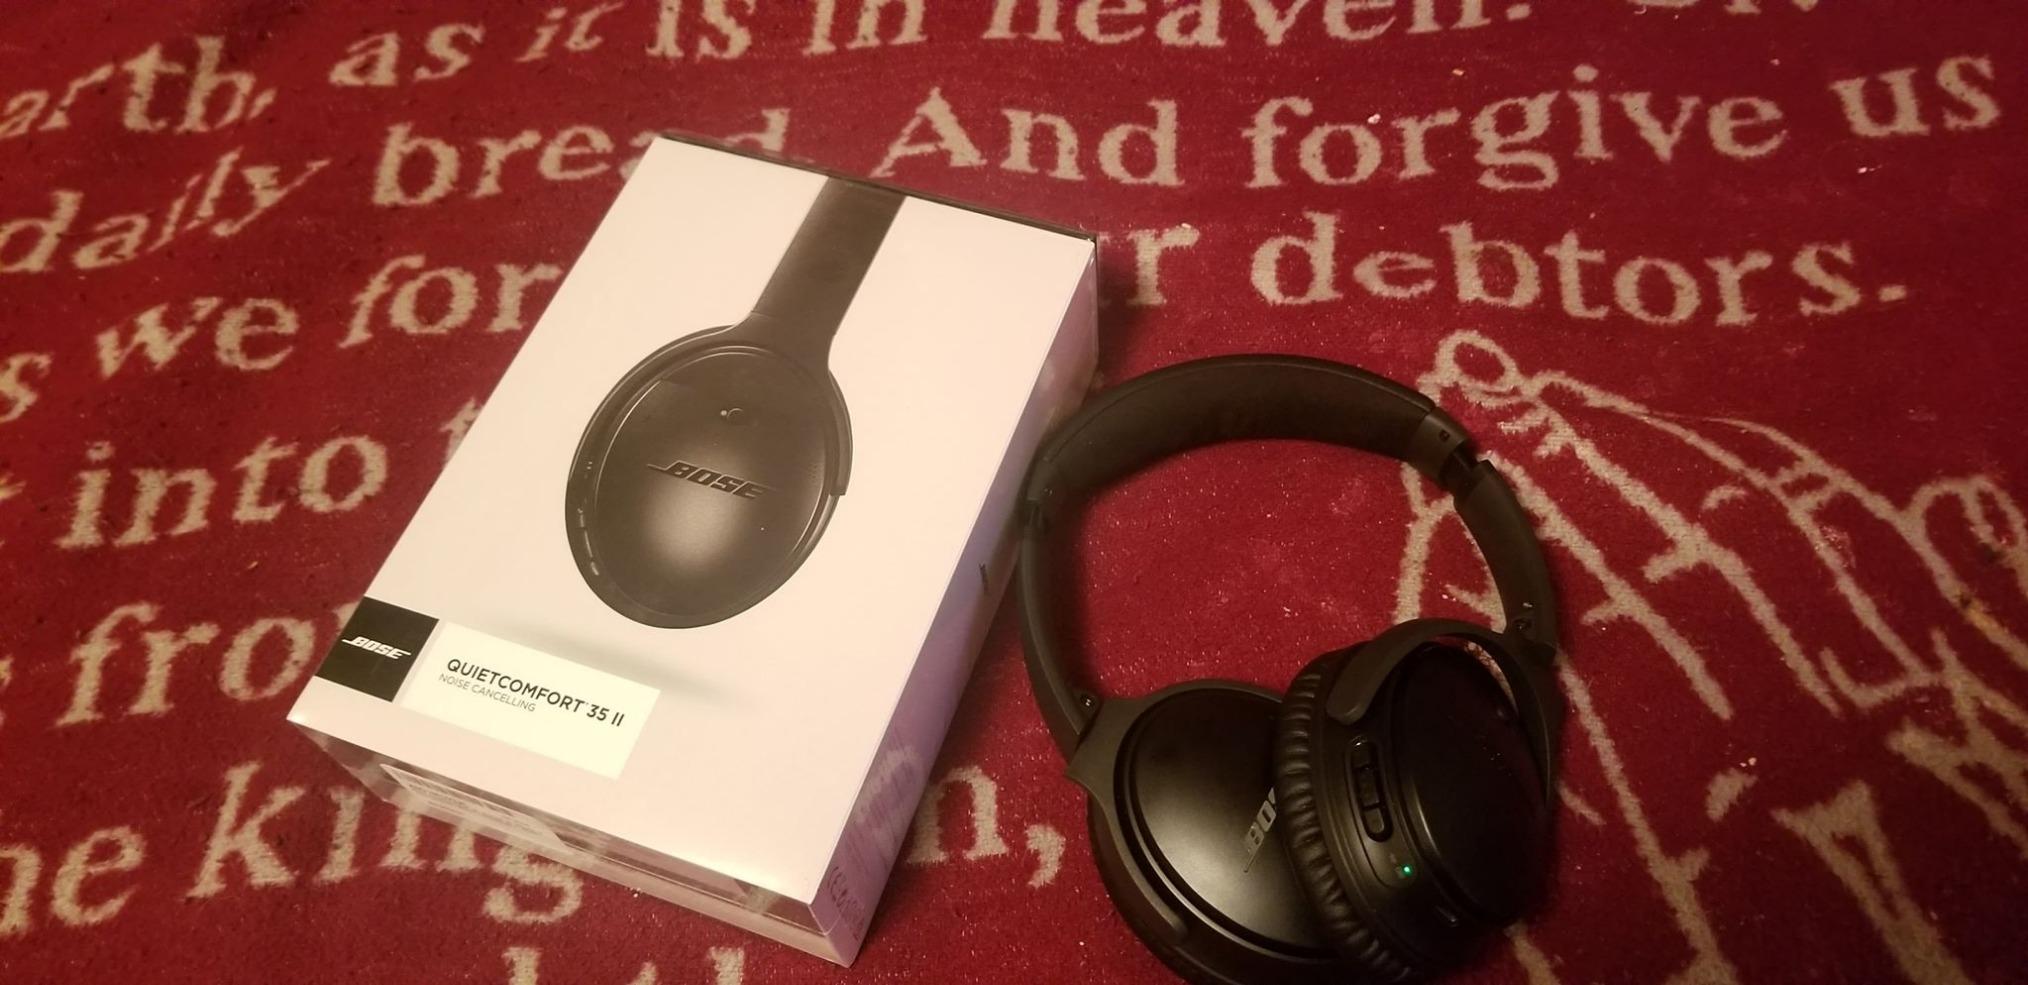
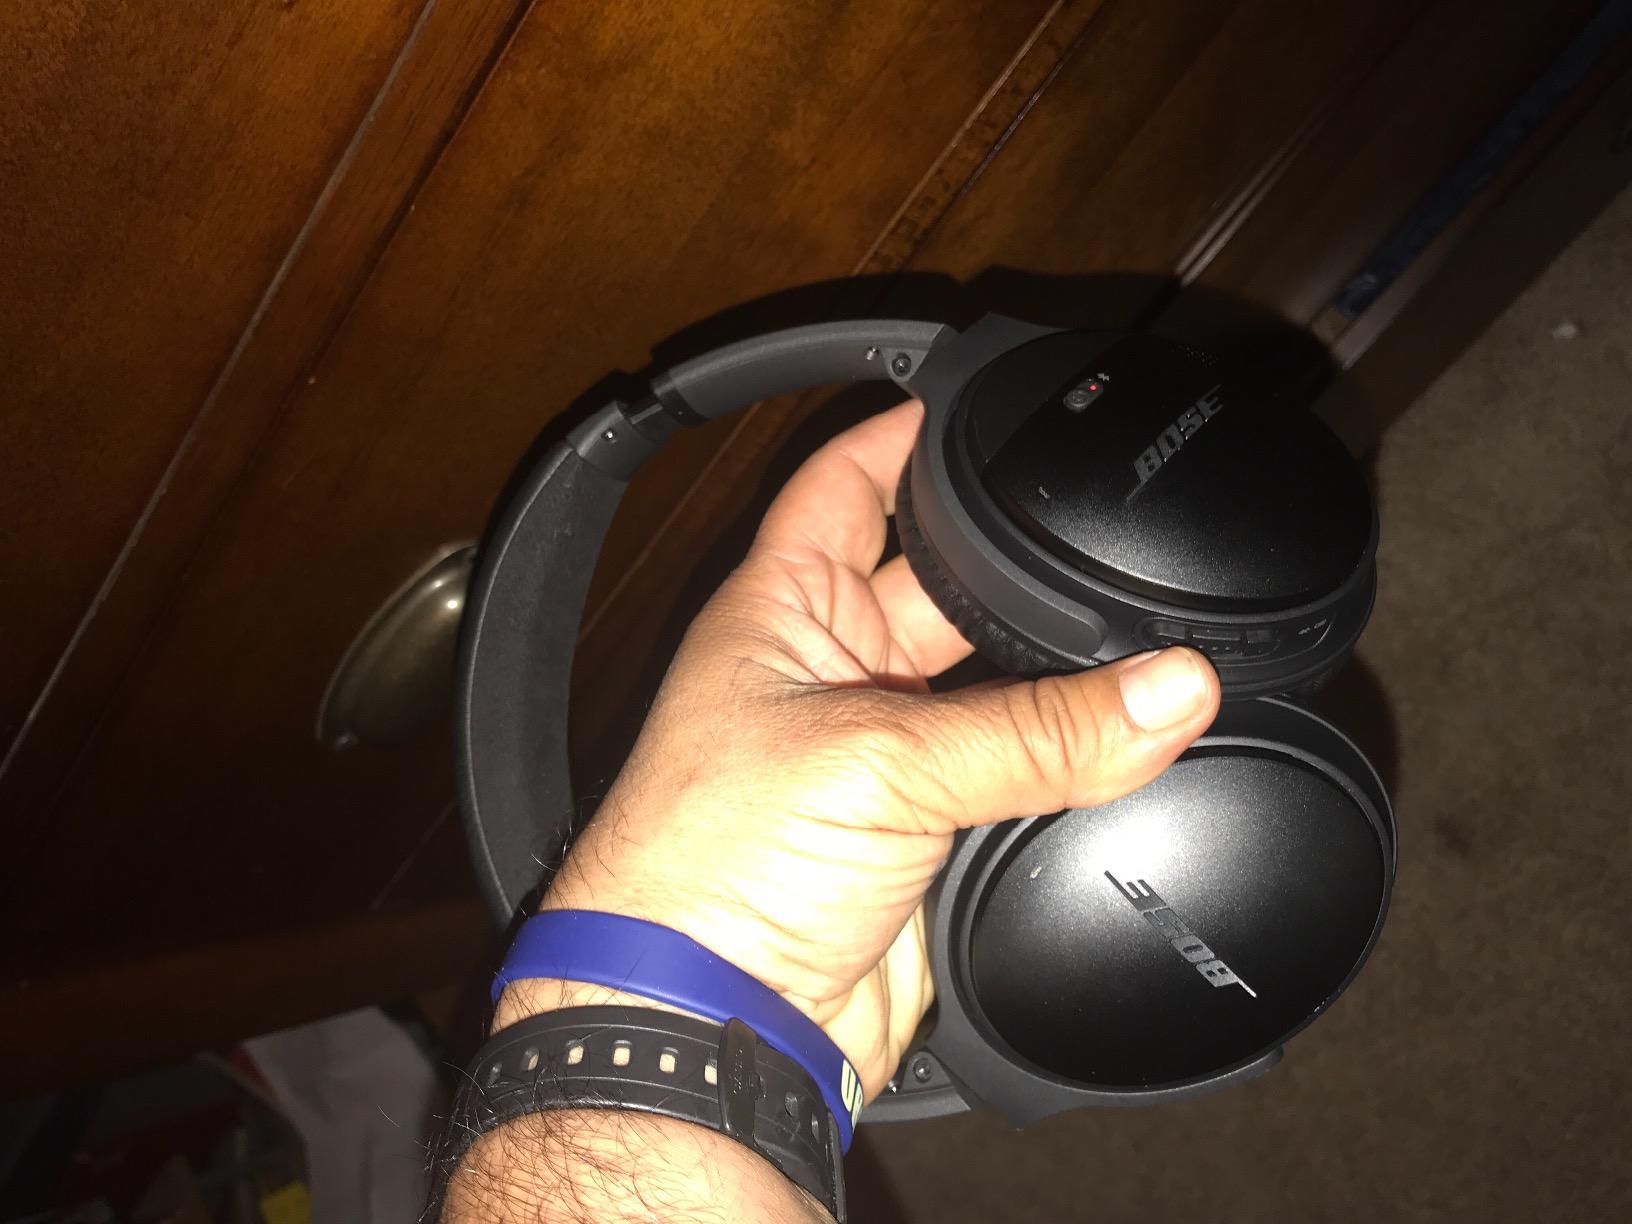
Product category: headphones
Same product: yes